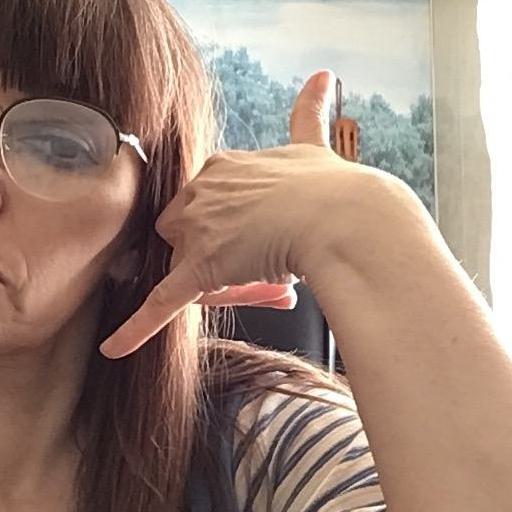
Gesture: call